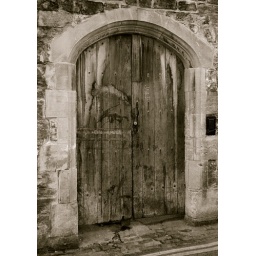
door in Oxford, UK with enhanced color and black and white